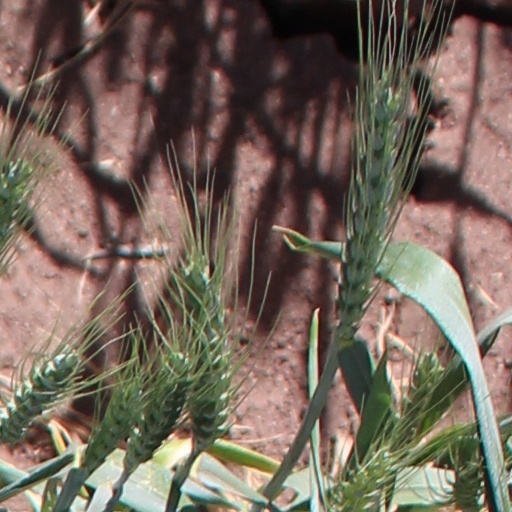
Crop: wheat